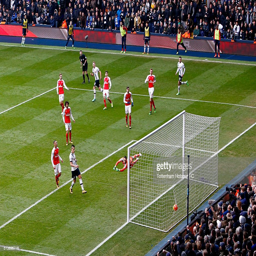
soccer player scores his team 's first goal during the match .